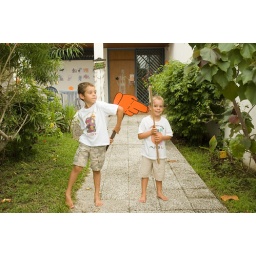
The big orange signs made by Mark will show the AISL trick-or -treaters the way to the candy-land.